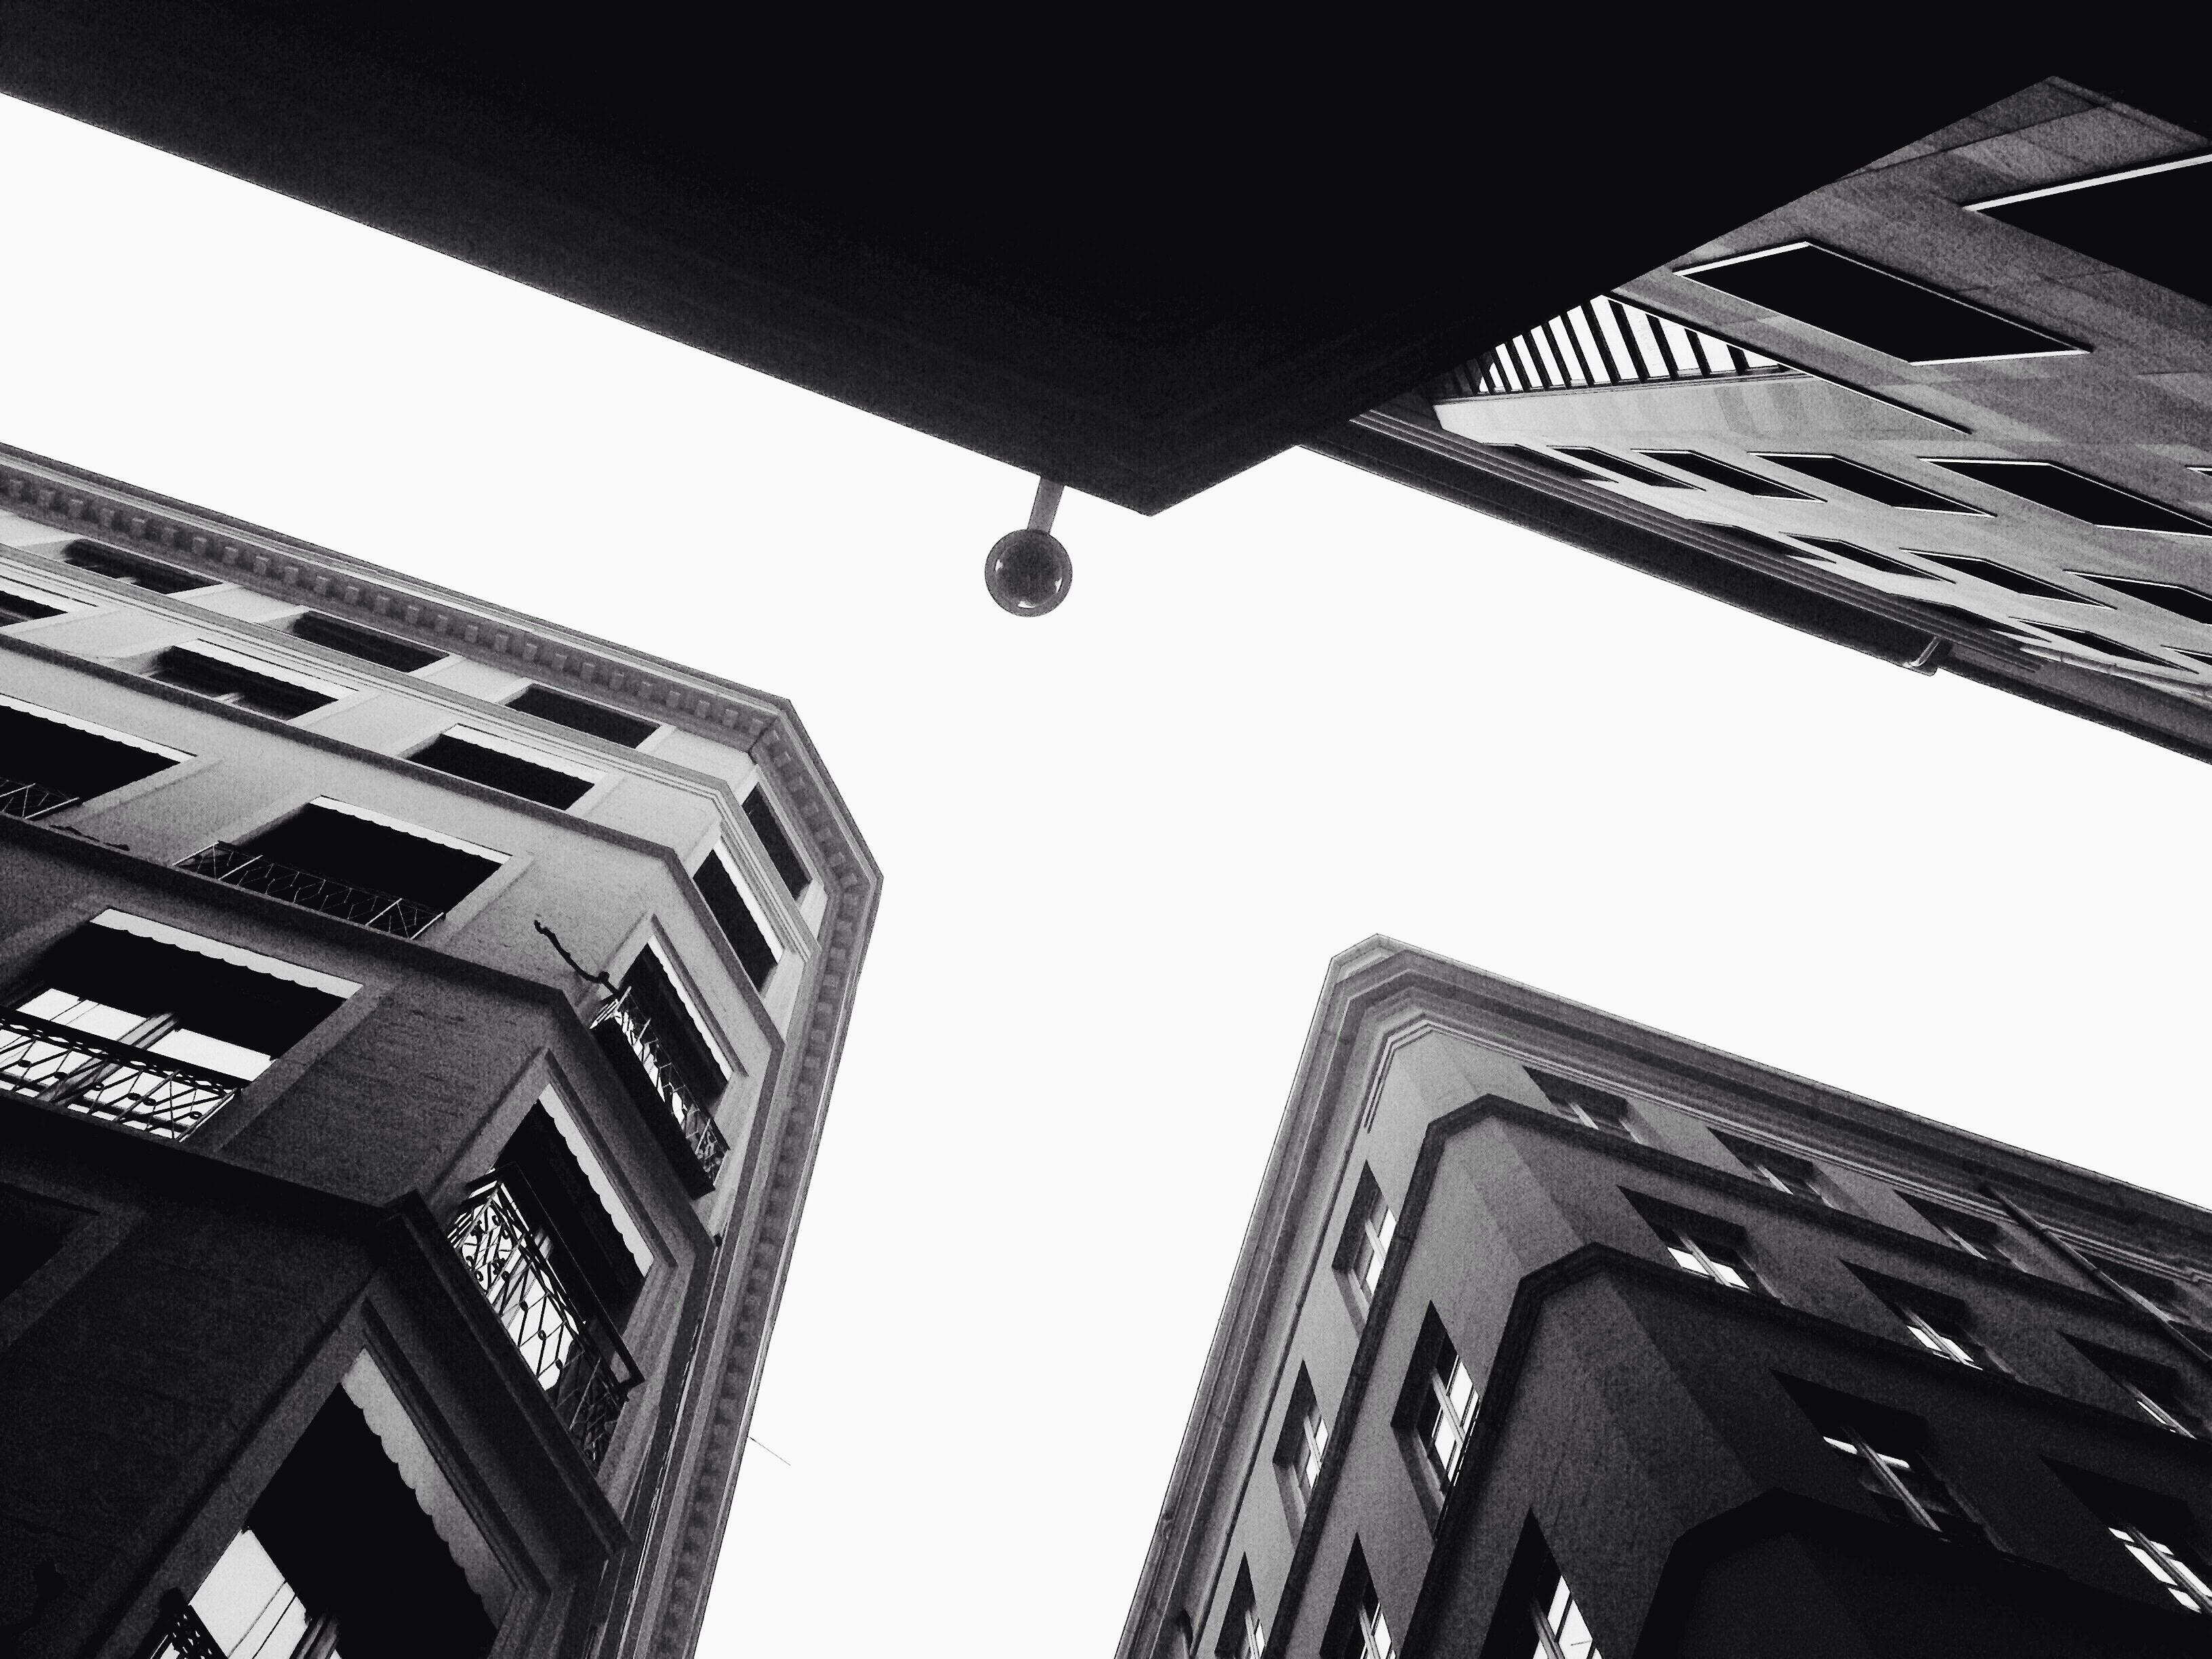
light, black and white, architecture, white, black, monochrome, brand, font, design, lyon, processor, monochrome photography, automotive exterior